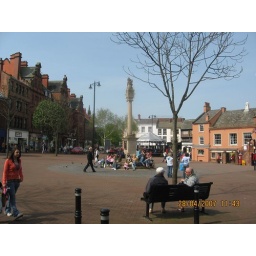
The mediaeval heraldic lion emblem of the city is displayed in stone on the column in the centre of the square.